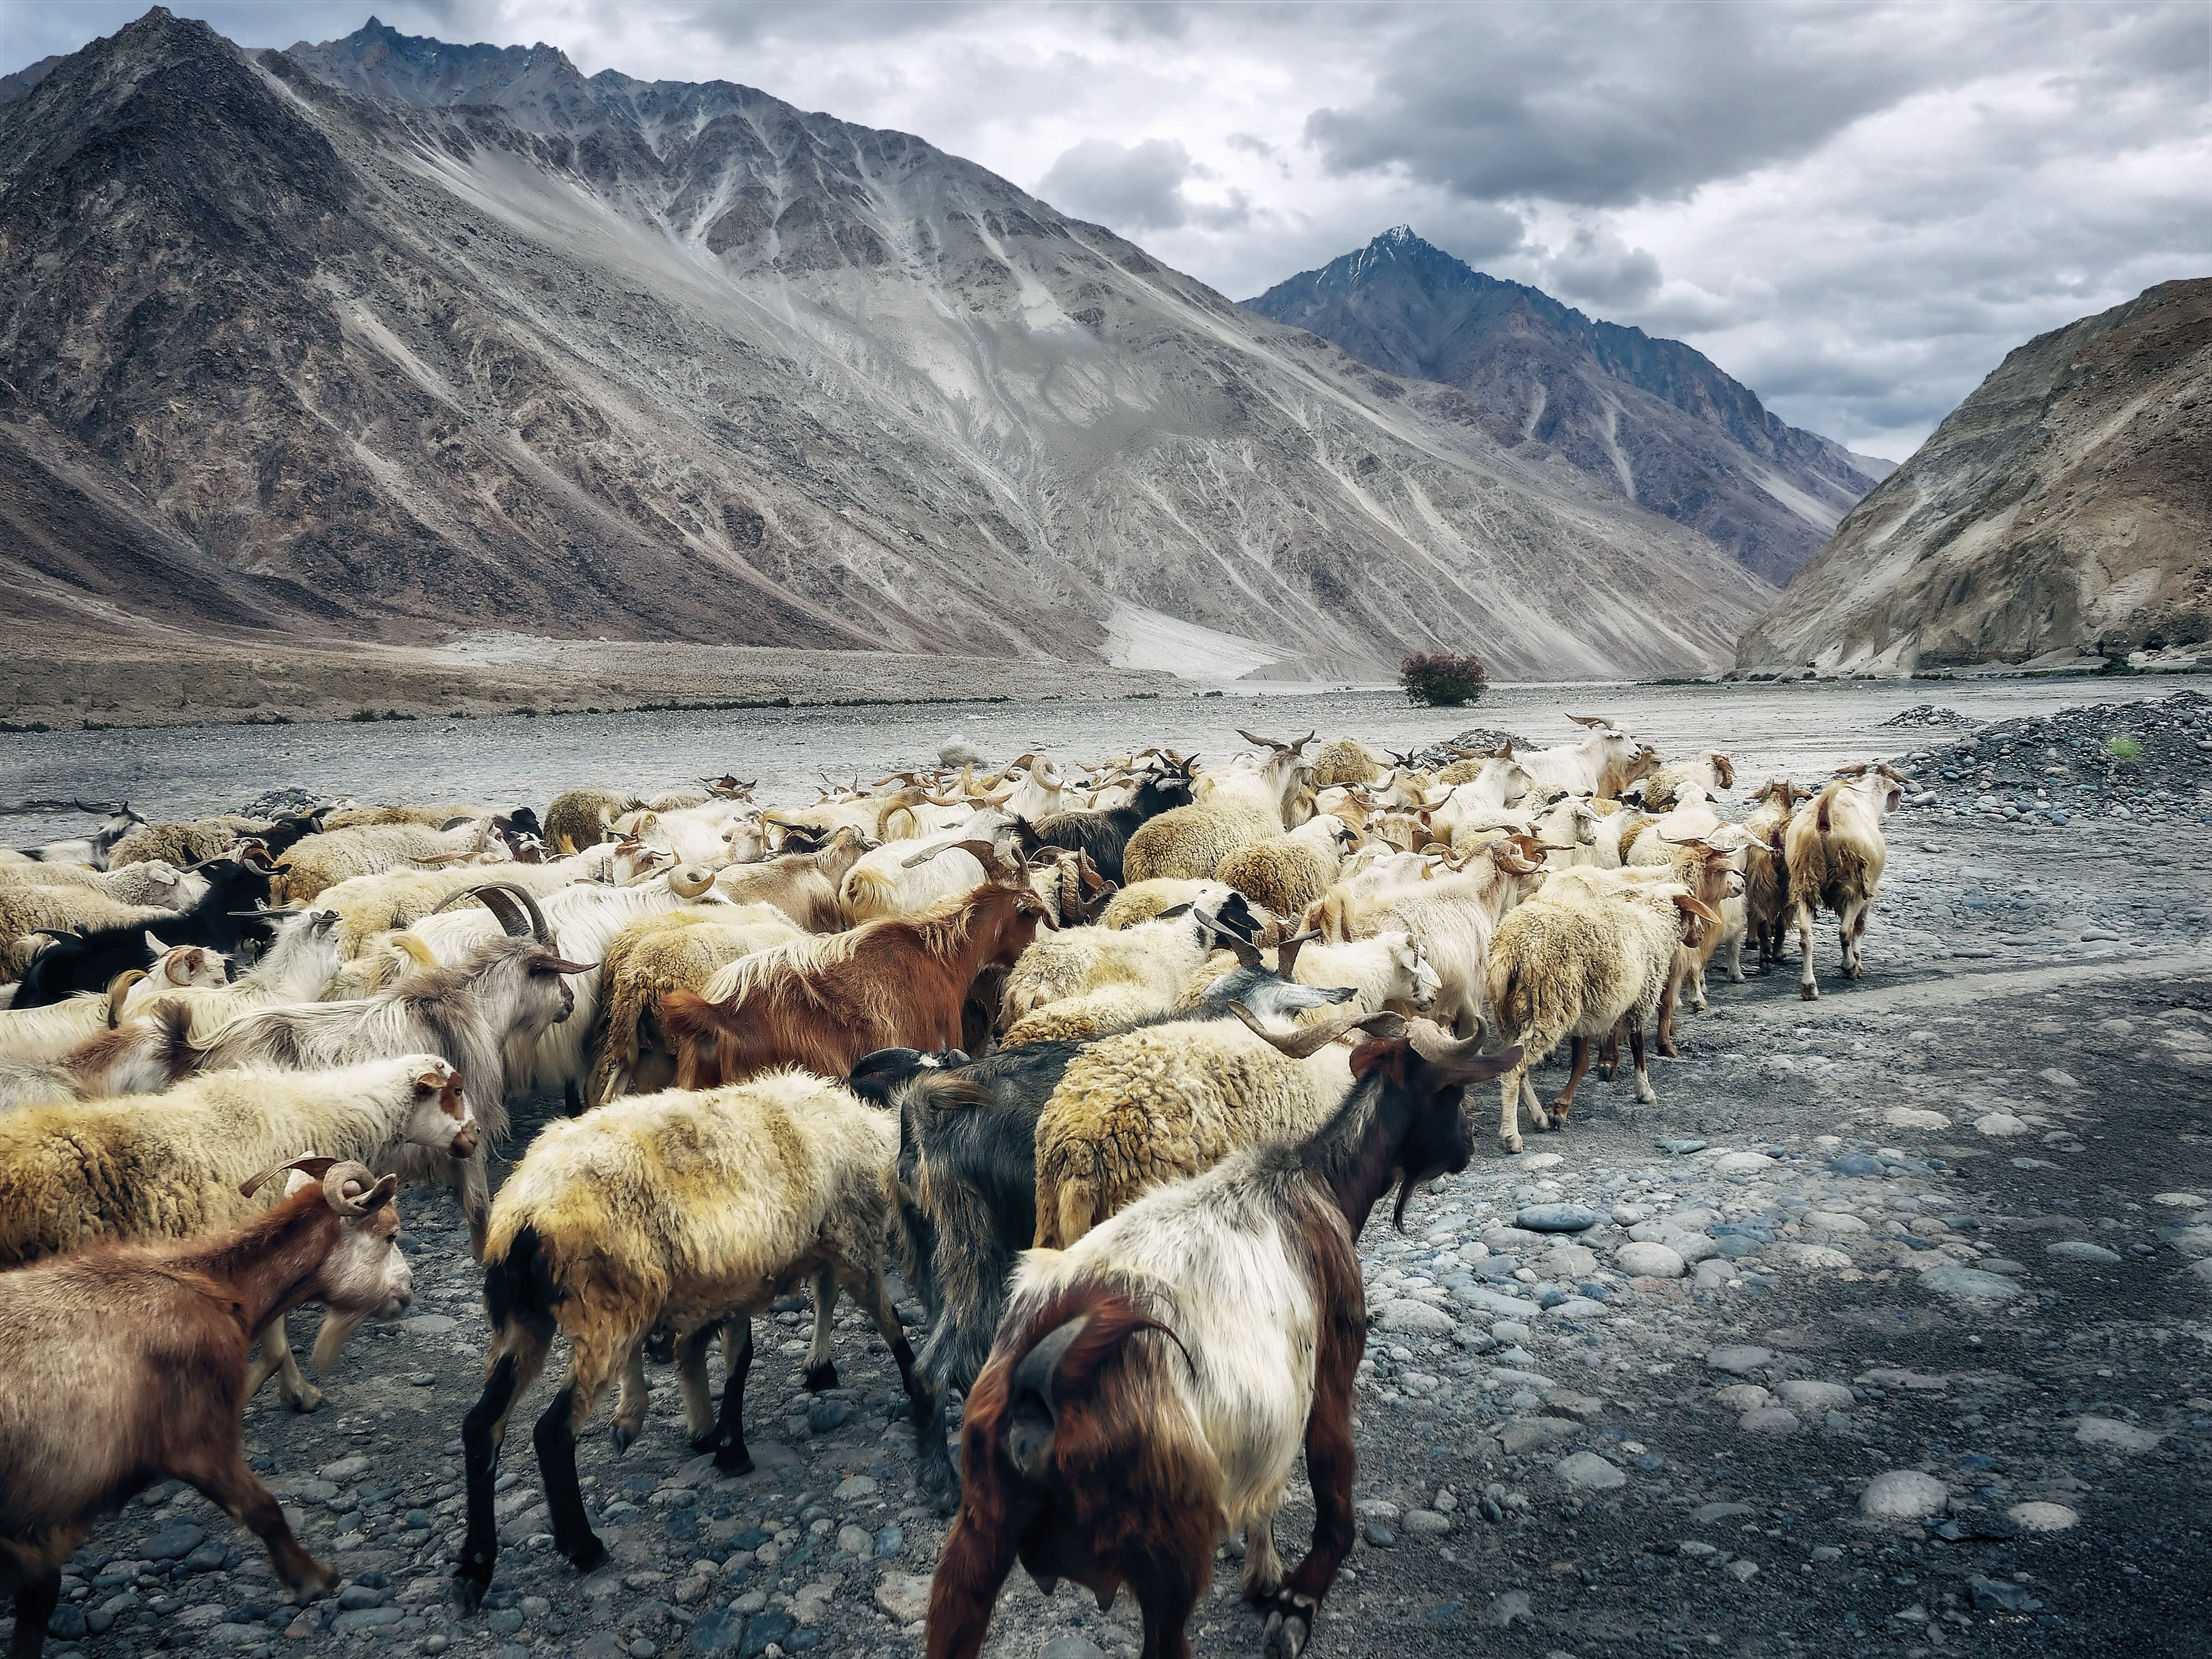
wilderness, mountain, snow, mountain range, wildlife, herd, pasture, sheep, mammal, goats, plateau, sheeps, yak, tundra, goatherd, mountainous landforms, cattle like mammal